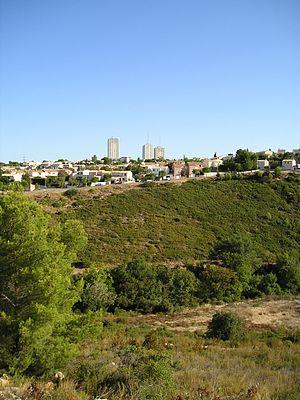
Vue depuis le quartier de Font Despierre, au nord de Juvignac, l'ouest du quartier montpelliérain des Hauts de Massane, au nord de La Paillade. Dont les trois tours restantes des Tritons. En bas, la rivière Mosson sous les arbres, limite administrative entre Juvignac et Montpellier.
La Mosson est un cours d'eau héraultais dont la source se situe dans la garrigue de la commune de Montarnaud, puis longe la limite occidentale de la ville de Montpellier pour se déverser dans le Lez et l'étang de l'Arnel à proximité des communes de Palavas-les-Flots et Villeneuve-lès-Maguelone.